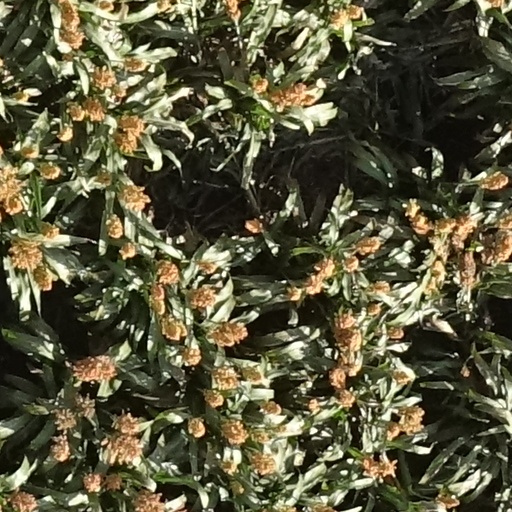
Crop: sorghum